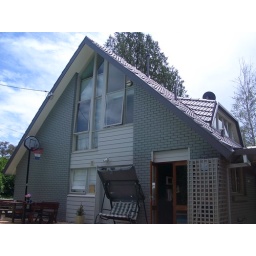
the onliest house at Hindmarsh Dr in Canberra with a pitched roof